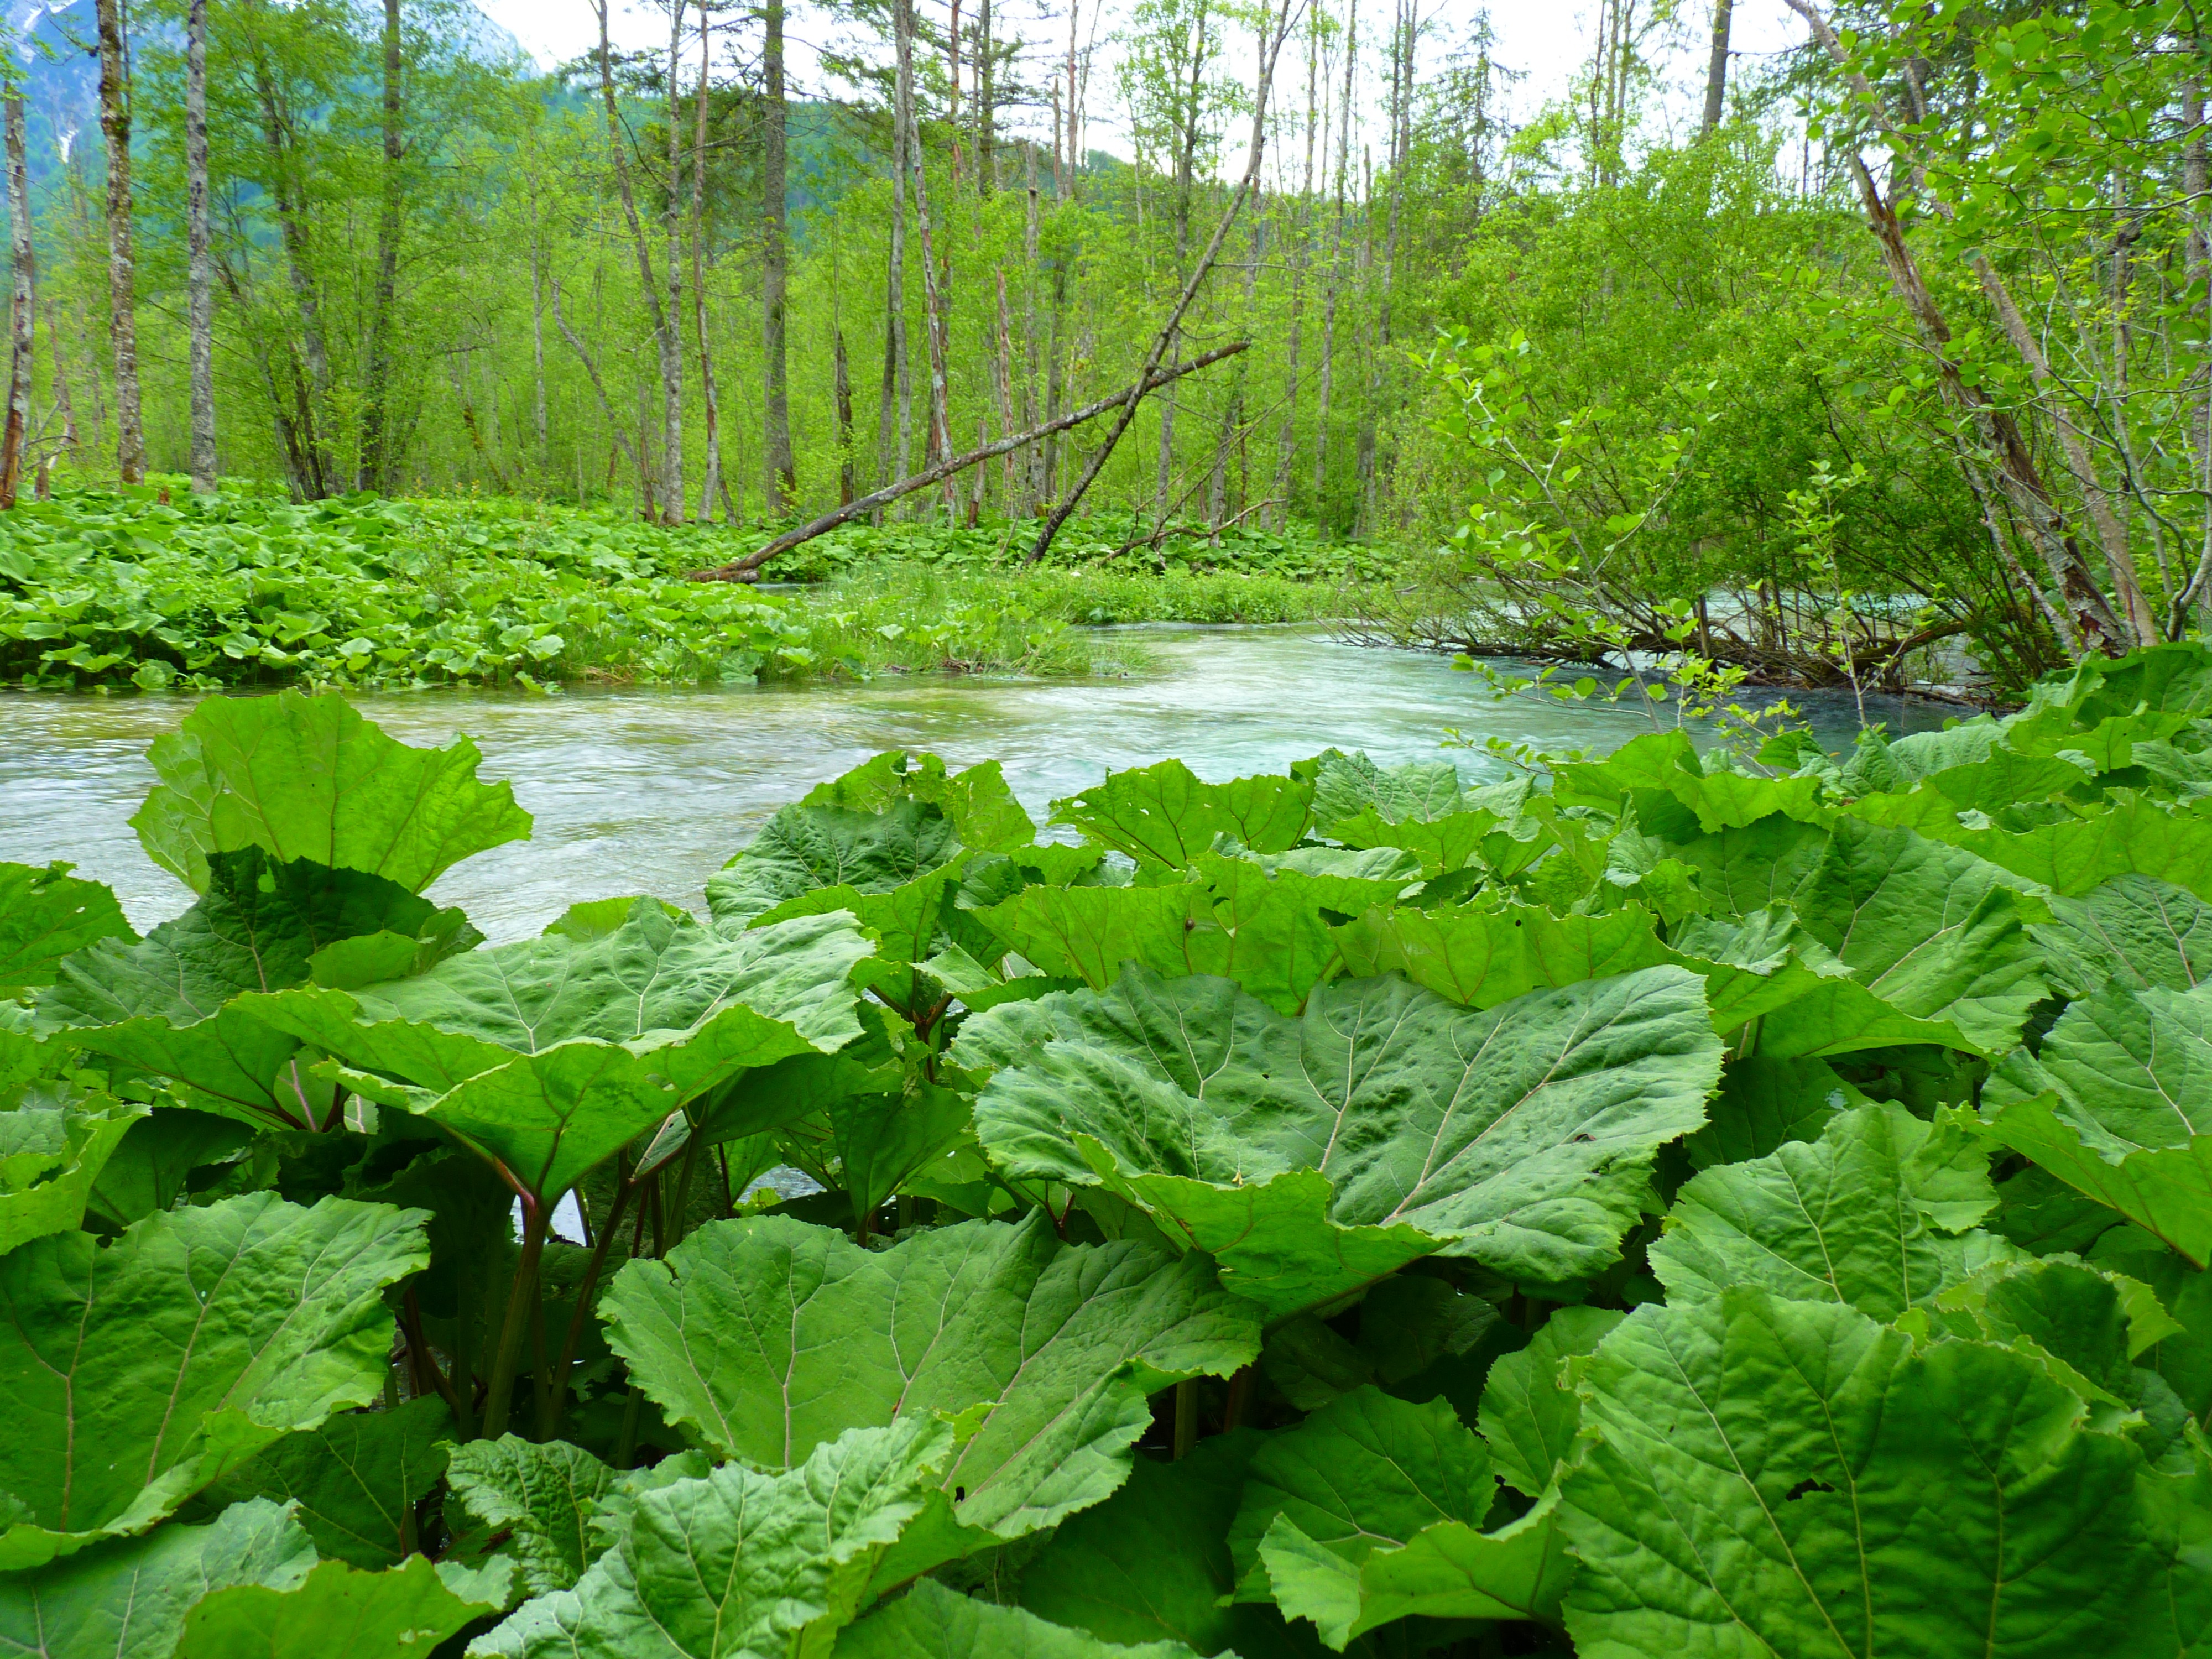
water, nature, leaf, flower, pond, stream, green, produce, garden, leaves, vegetation, large, woodland, ecosystem, butterbur, annual plant, land plant